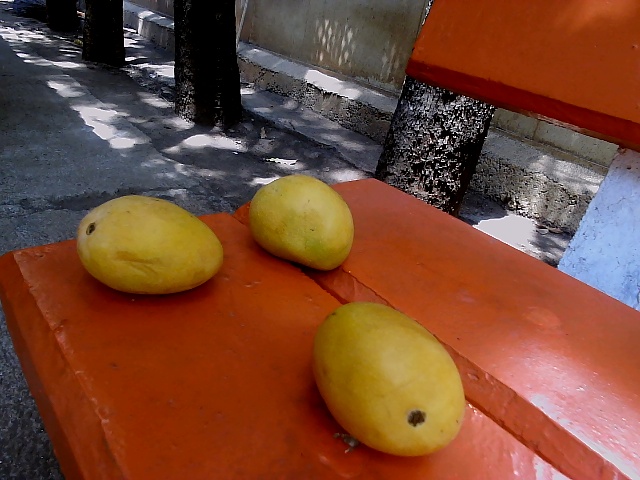
Label: Ripe_Mango